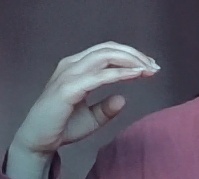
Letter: jeem